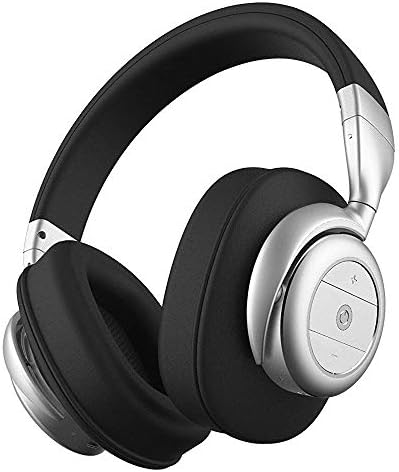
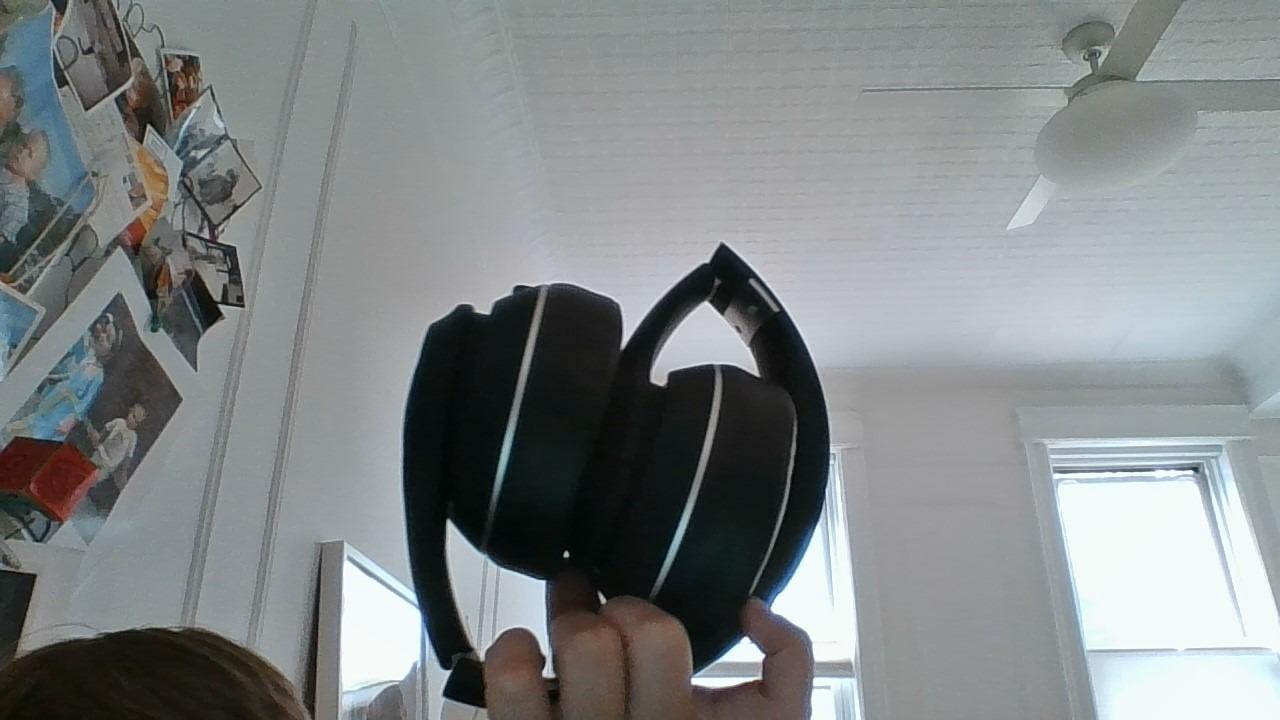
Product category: headphones
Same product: no